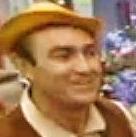
Age: 48